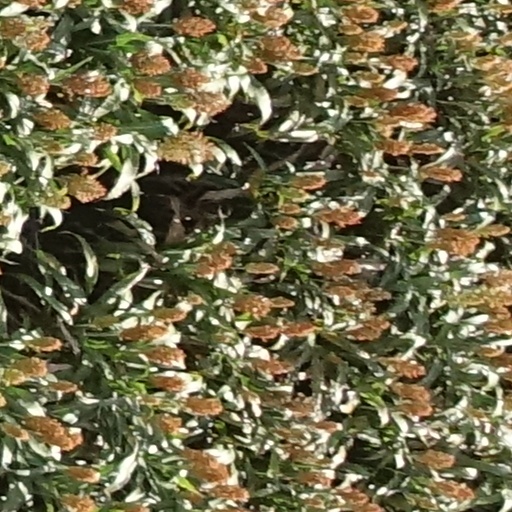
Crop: sorghum